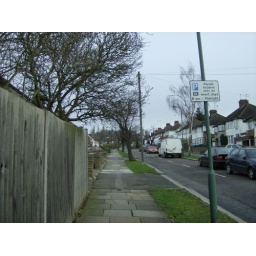
when i walk back home from the tube station, and turn around the corner, this hill is what i am facing.